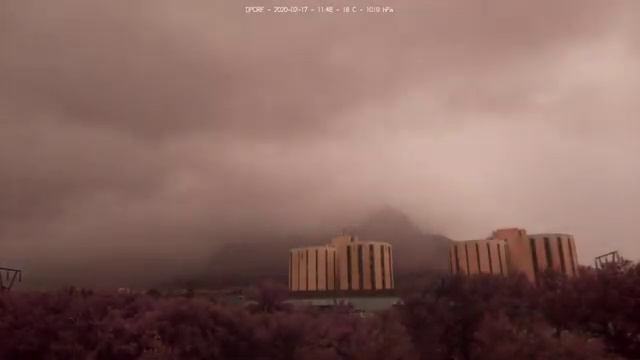
Fire: no
Smoke: no